Bekir Sami Günsav

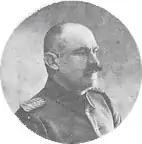
Miralay Bekir Sami Bey

Bekir Sami Günsav (1879 in Bandırma – 1934 in Istanbul) was a Turkish career officer, who served in the Ottoman Army and the Turkish Army.